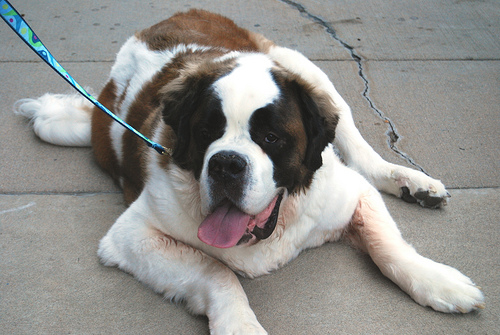
Animal: dog
Breed: saint_bernard